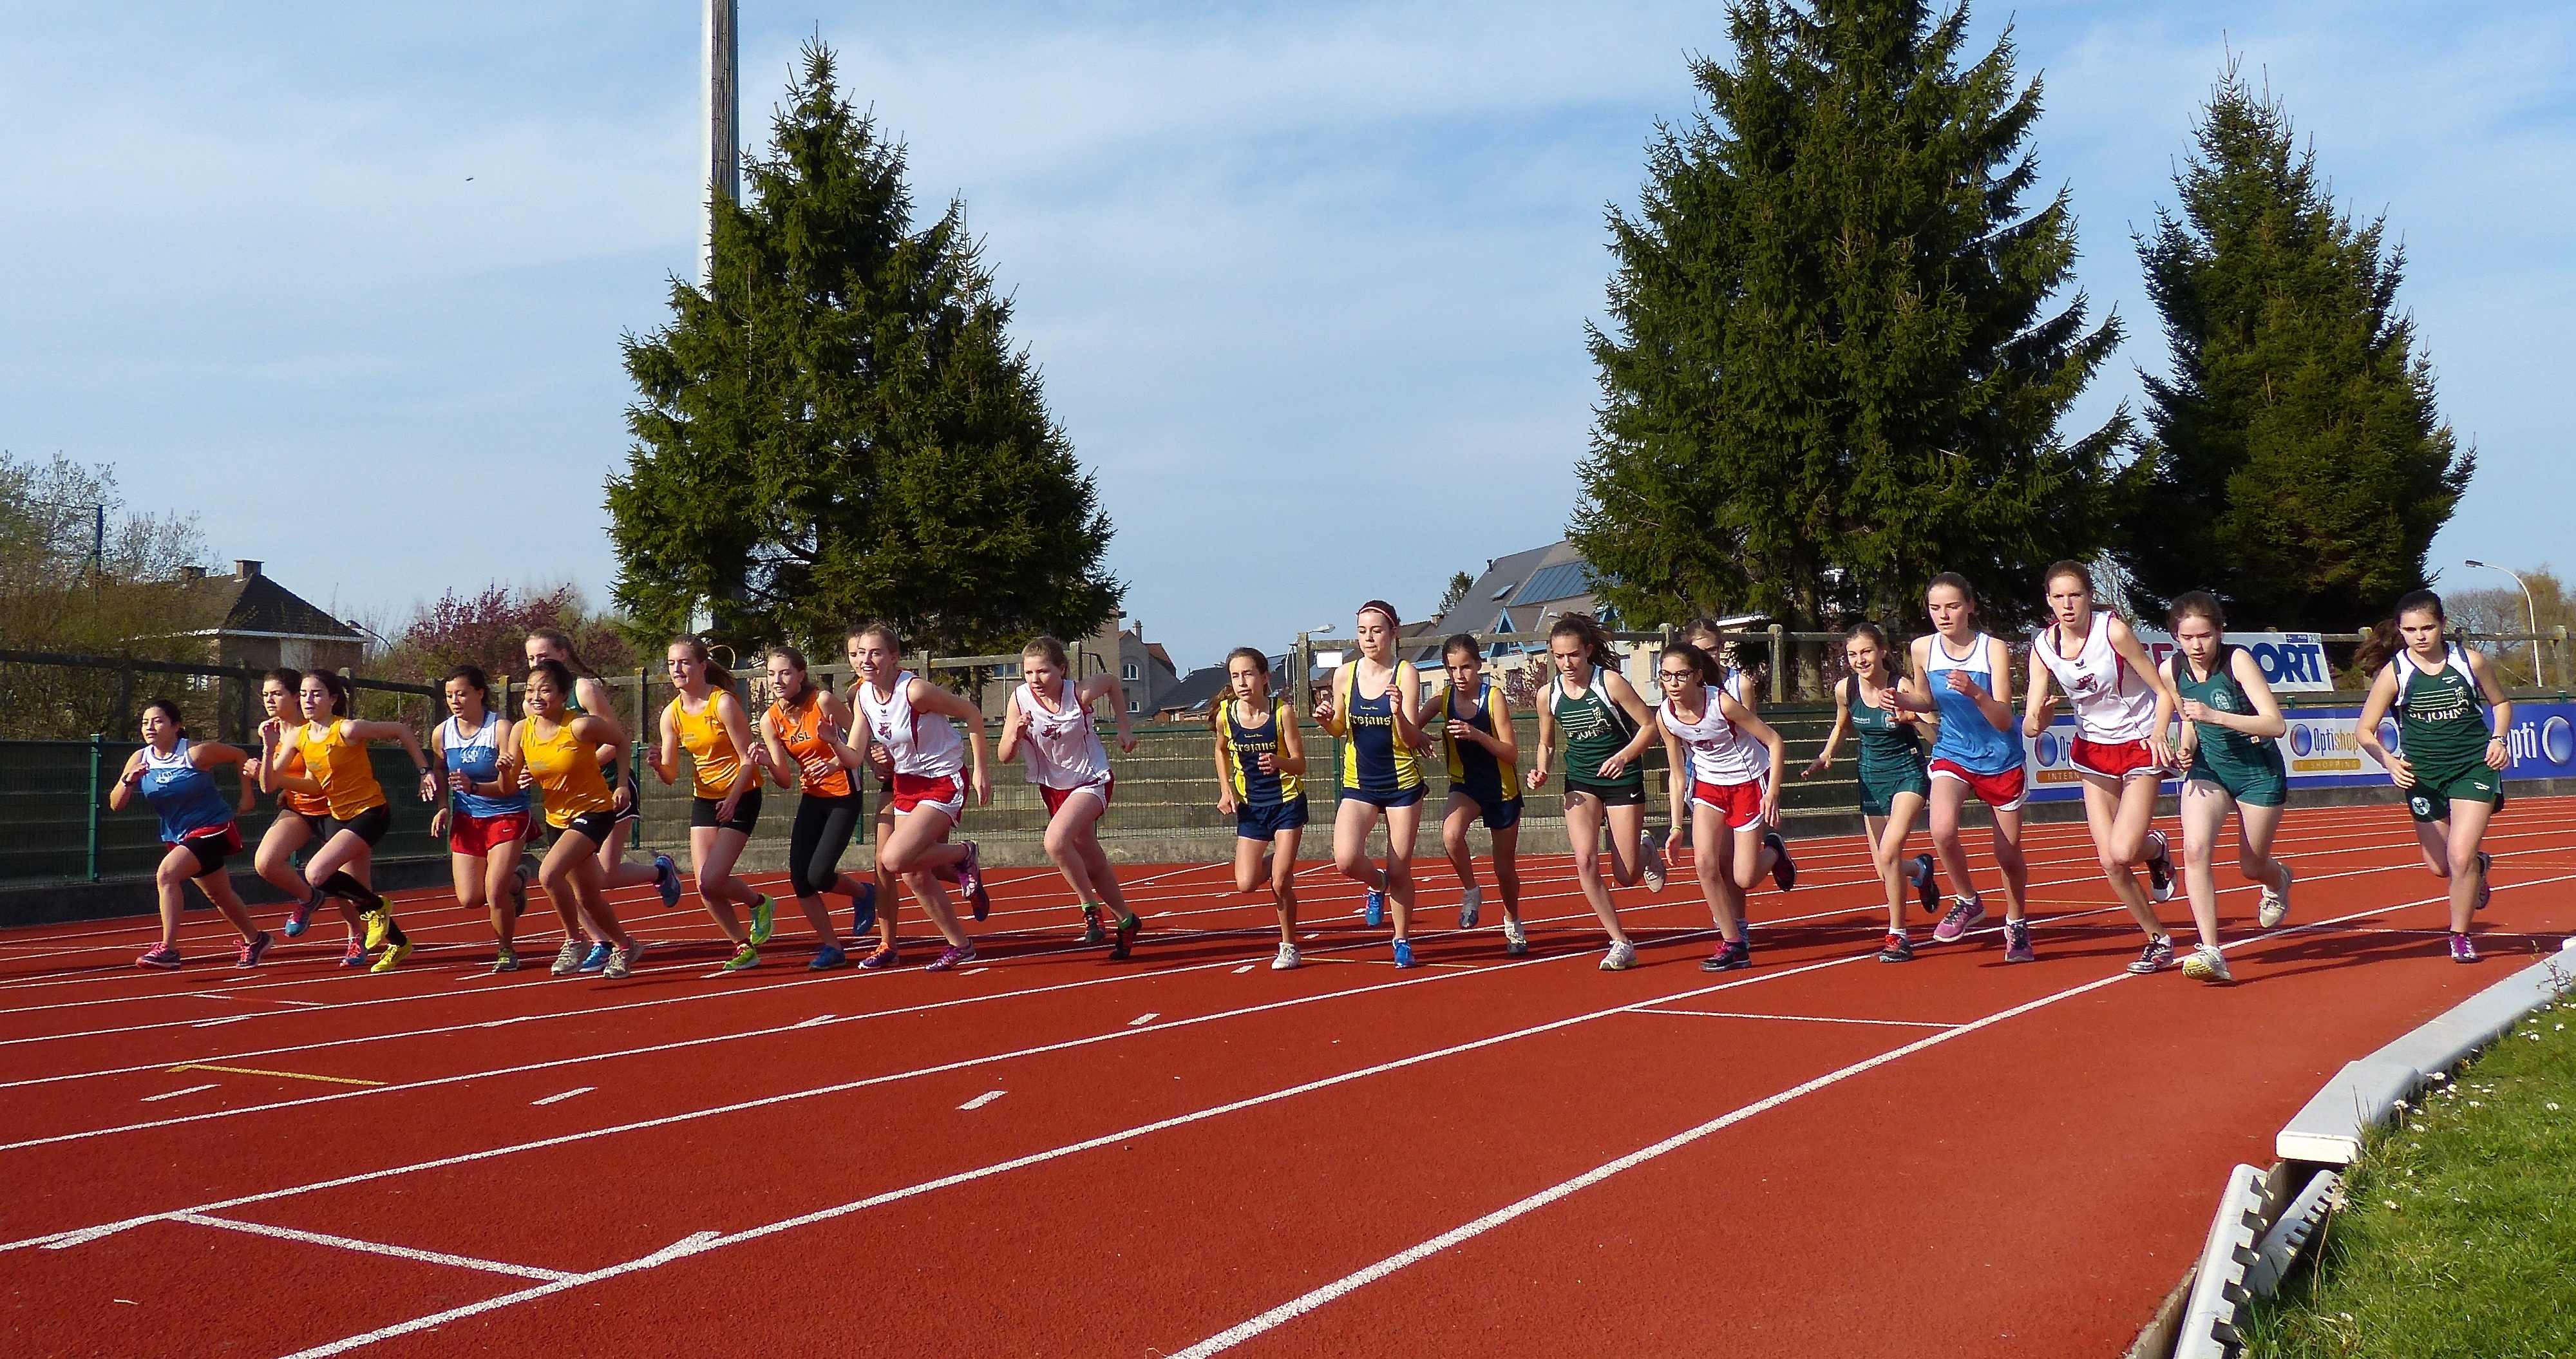
girl, track, sport, boy, running, run, runner, belgium, race, competition, team, sports, endurance, highschool, athletics, meet, waterloo, sprint, trackfield, trackandfield, physical exercise, human action, track and field athletics, cross country running, middle distance running, 800 metres, 4 100 metres relay